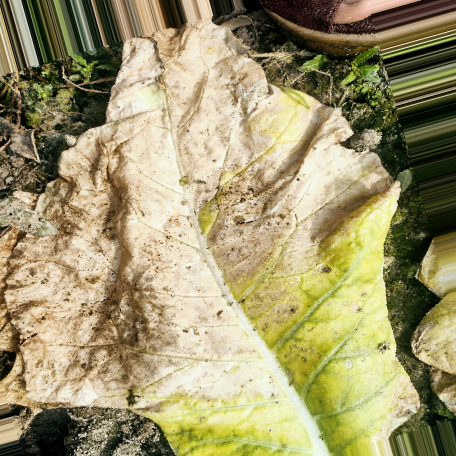
Label: Downy Mildew